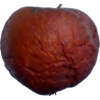
Label: apples